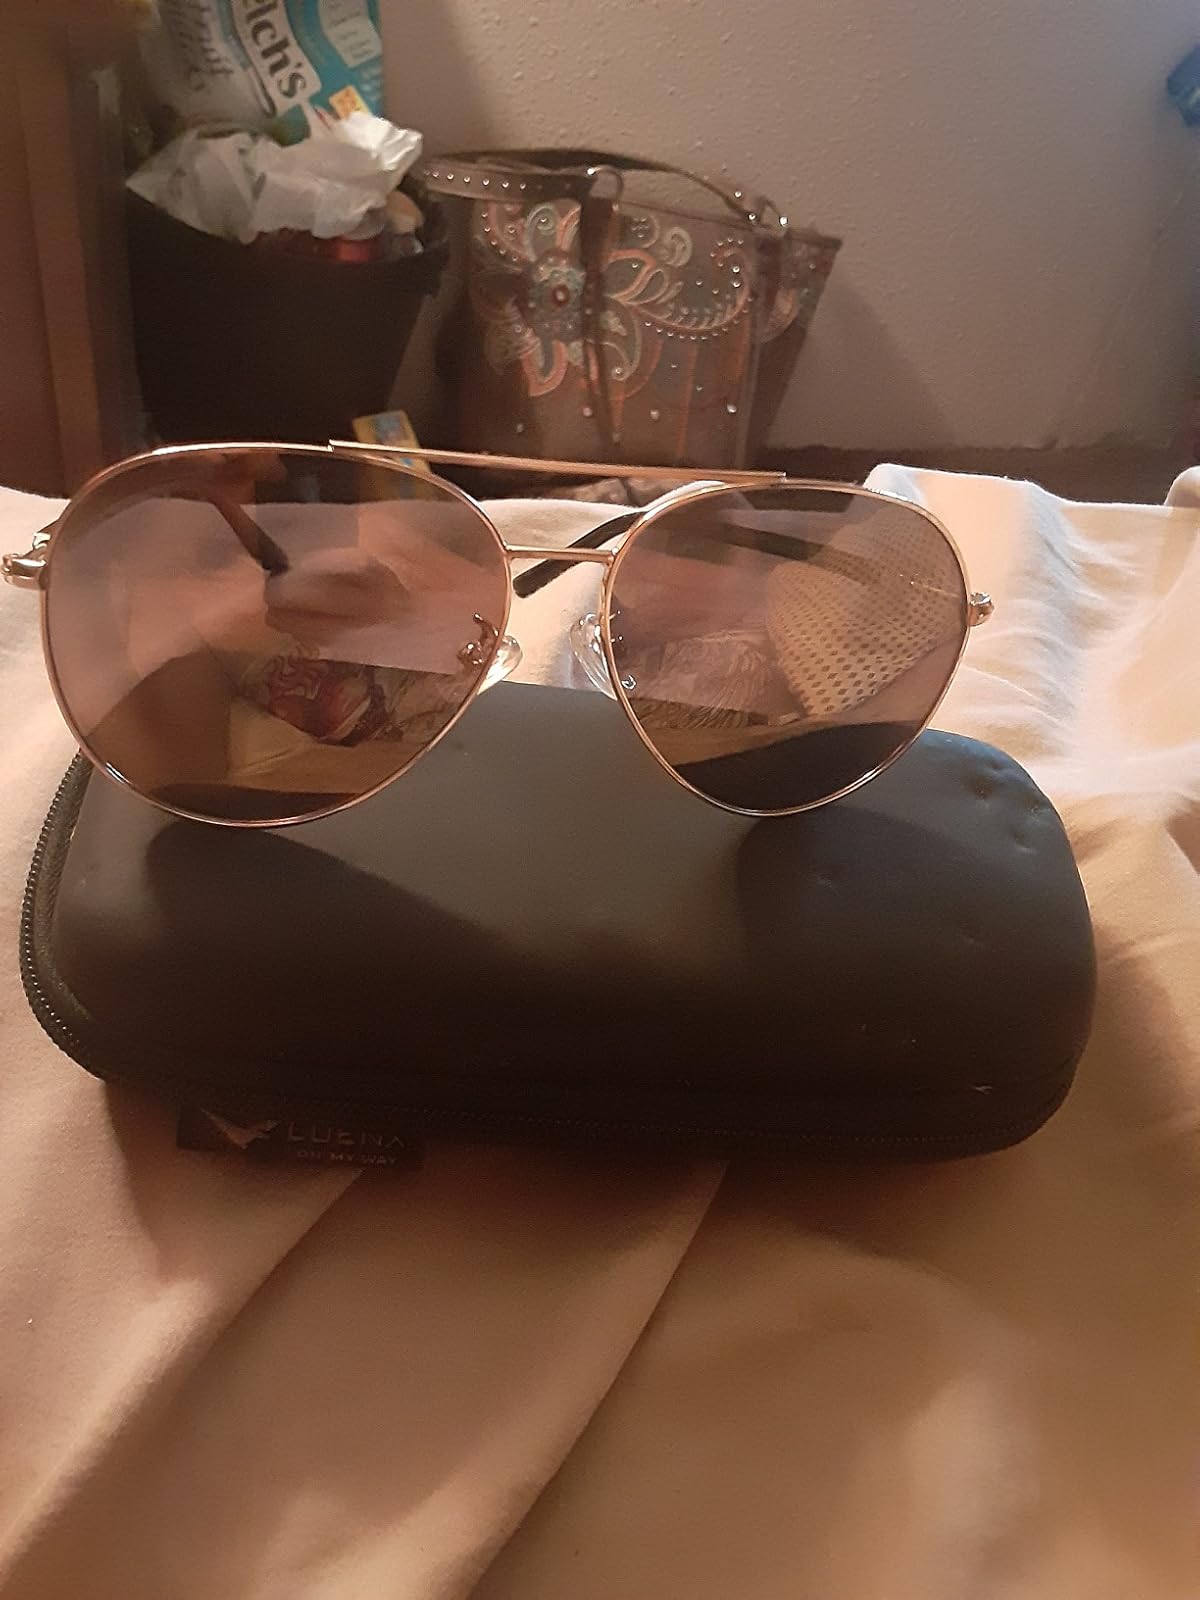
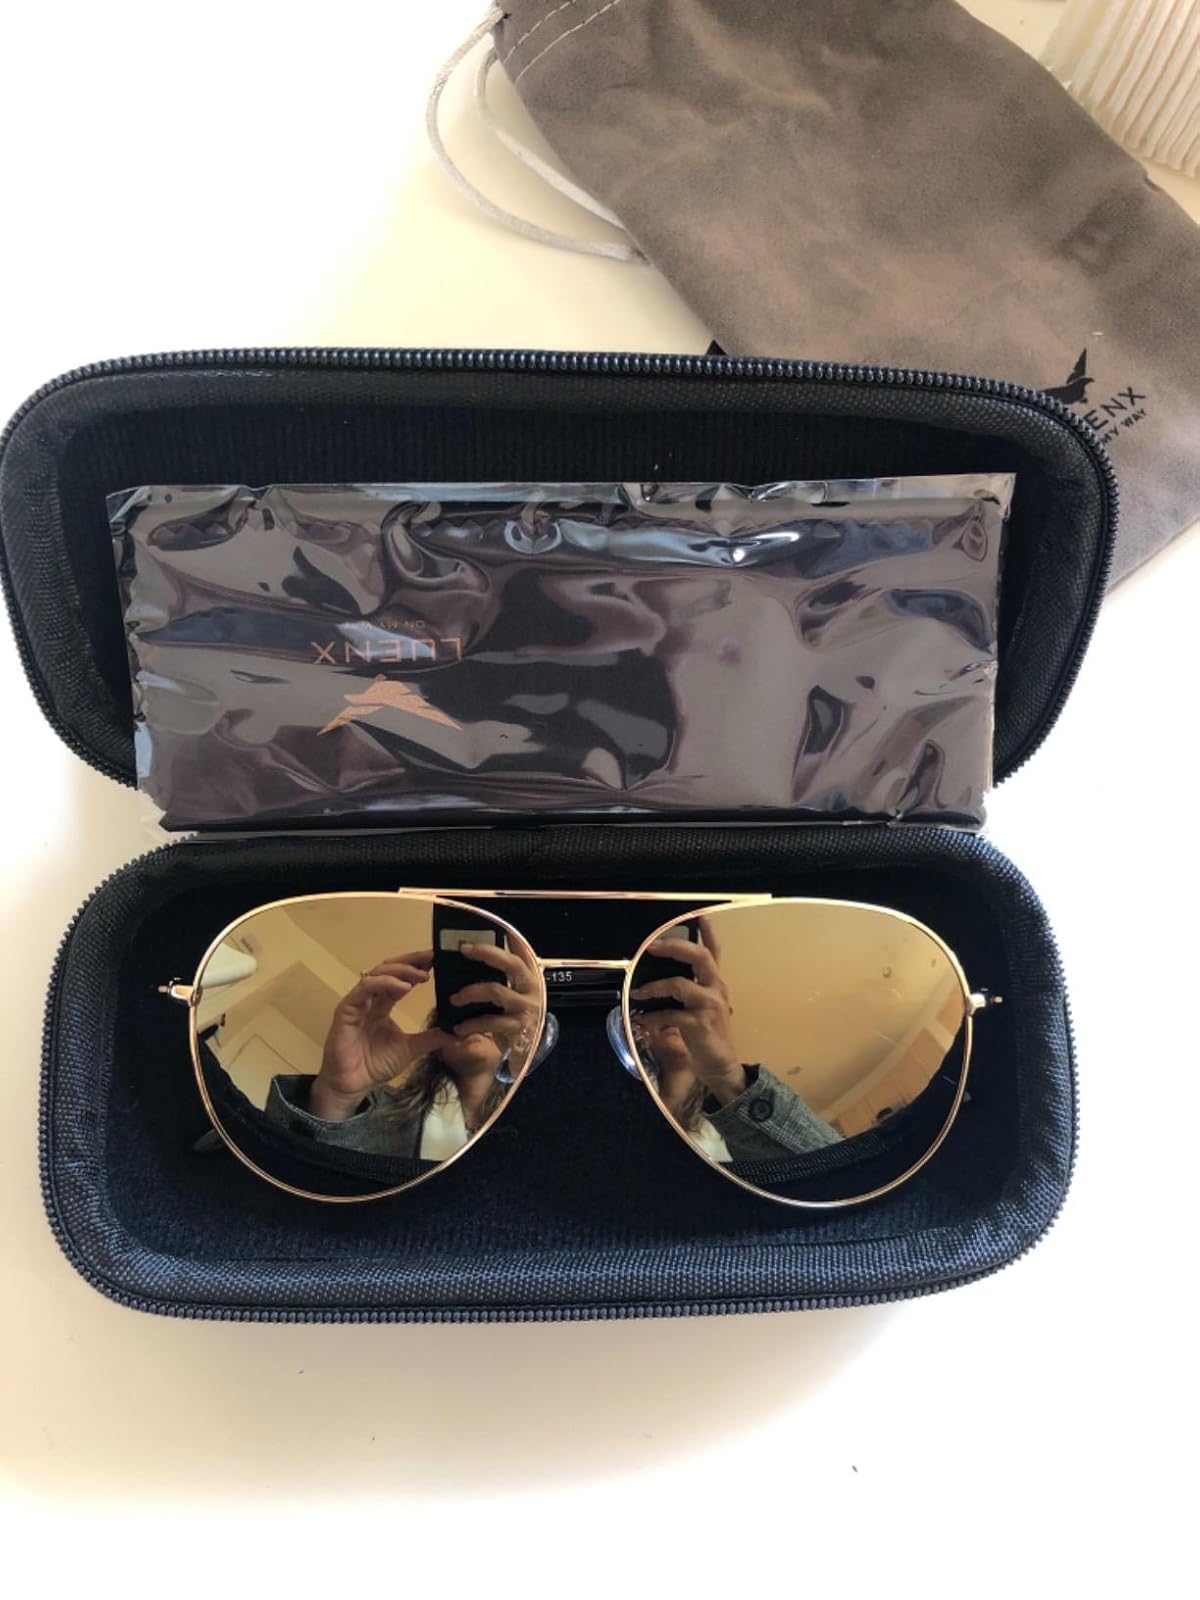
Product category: accessories_sunglasses
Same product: yes